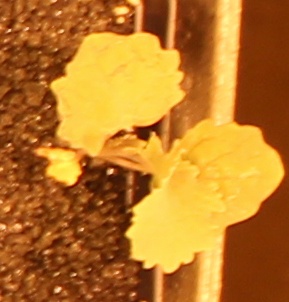
Label: Canola